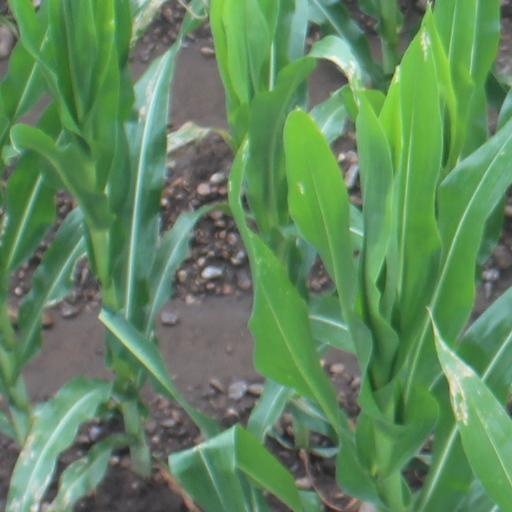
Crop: maize; corn